M970

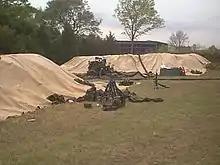
Part of the TAFDS, the fuel bladders.

The M969/M969A1 is a self loading and unloading tank semi-trailer designed to carry and dispense fuel to other vehicles at Forward Arming and Refueling Points. The M967/M967A1 is similar but it is designed to only carry bulk fuels between fuel terminals and depots and is not equipped to dispense fuel to other vehicles.